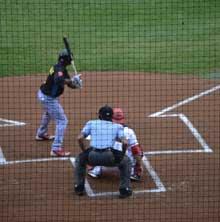
A baseball player prepares to swing at the ball.